Anarchism in Russia

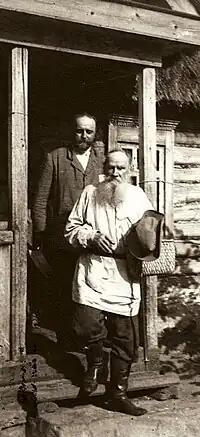
Leo Tolstoy and Vladimir Chertkov.

After an assassination attempt, Count Mikhail Tarielovich Loris-Melikov was appointed the head of the Supreme Executive Commission and given extraordinary powers to fight the revolutionaries. Loris-Melikov's proposals called for some form of parliamentary body, and the Emperor Alexander II seemed to agree; these plans were never realized as of March 13 (March 1 Old Style), 1881, Alexander was assassinated: while driving on one of the central streets of St. Petersburg, near the Winter Palace, he was mortally wounded by hand-made grenades and died a few hours afterwards. The conspirators Nikolai Kibalchich, Sophia Perovskaya, Nikolai Rysakov, Timofey Mikhailov, and Andrei Zhelyabov were all arrested and sentenced to death. Hesya Helfman was sent to Siberia. The assassin was identified as Ignacy Hryniewiecki (Ignatei Grinevitski), who died during the attack.